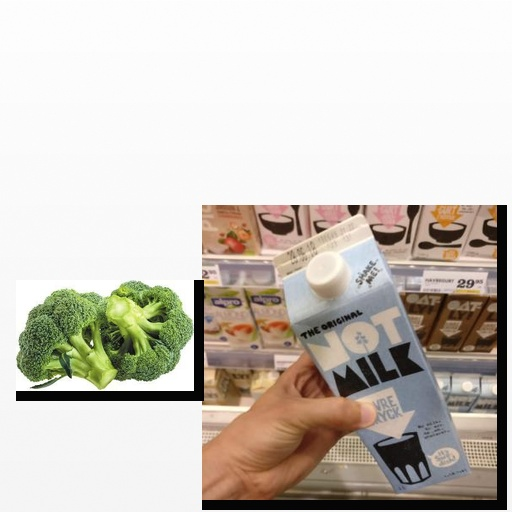
Food items: broccoli, oat_milk